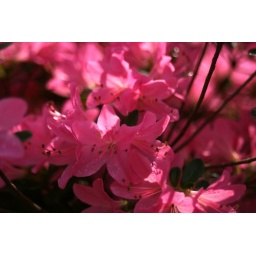
These flowers are in my front yard. They are really pink in the sun.